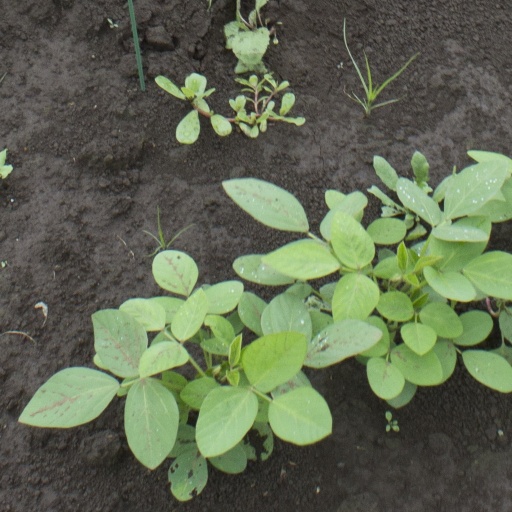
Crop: soybean